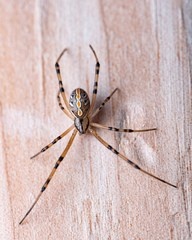
Species: Lactrodectus_hesperus